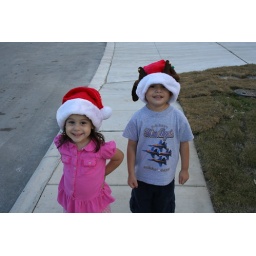
Cody and kaylee on the sidewalk of the house in thier santa and riendeer santa hats.